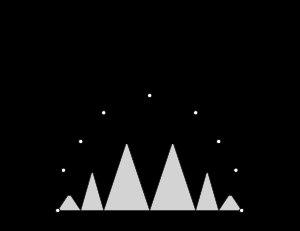
En informatique, un arbre de portée, en anglais range tree, est un arbre enraciné qui sert de structure de données pour stocker une liste de points. Il permet de trouver efficacement tous les points à une certaine distance d'un autre point, et typiquement utilisé pour deux dimensions ou plus. Les arbres de portée ont été introduits par Jon Louis Bentley en 1979. Des structures de données similaires ont été indépendamment découvertes par Lueker, Lee and Wong, et Willard. L'arbre de portée est une alternative à l'arbre kd. Par rapport aux arbres kd, l'arbre de portée offre des requêtes plus rapides en mais un stockage pire en, où n est le nombre de points stockés dans l'arbre, d la dimension de chaque point et k le nombre de points signalé par une certaine requête.